Lord Grand Prior's Regiment

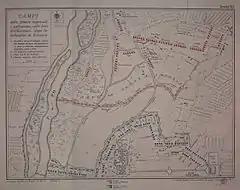
Luzzara, 1702; the regiment, marked "Albemarle", is shown towards the right of the French lines

In 1702, during the War of the Spanish Succession, the regiment was commended for its role at Luzzara, where it took extremely heavy casualties including many officers. Fitzjames died in December 1702 and the following year Fitzgerald was commissioned colonel, the regiment becoming the "Regiment de Fitzgerald" in line with usual French practice.